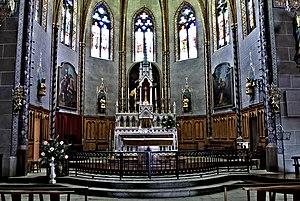
L'église du Saint-Sacrement est une église catholique située à Laroque-d'Olmes, dans le département de l'Ariège, en France.